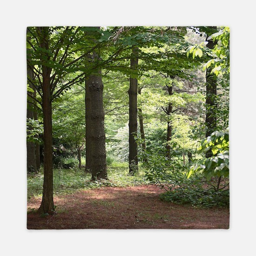
walk in the queen duvet